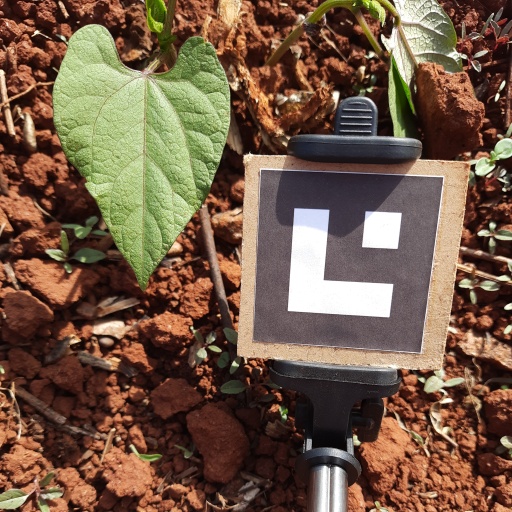
Observations: flat surface, eating holes in the edge, under sunlight